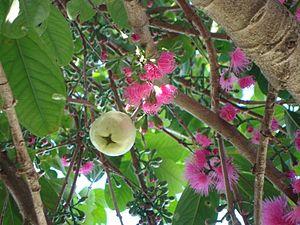
Pommier kanak en fleurs et pomme kanak verte (Koumac)
Koumac est une commune française de Nouvelle-Calédonie, située dans la Province Nord, à environ 362 km de Nouméa soit 4 heures de route ou à 40 minutes d'avion ; sur la RT1, à 60 km au sud-est de Poum, à 160 km au nord-ouest de Voh, à 40 km au sud-ouest de Ouégoa et 70 de Pouébo.